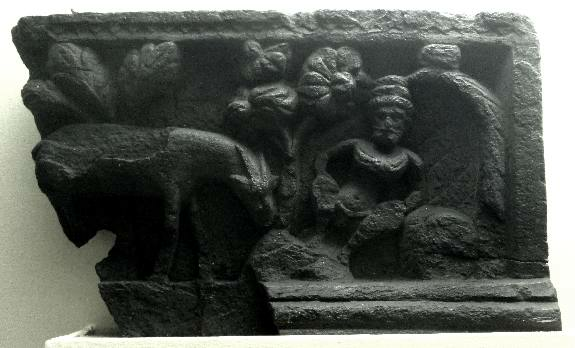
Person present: No